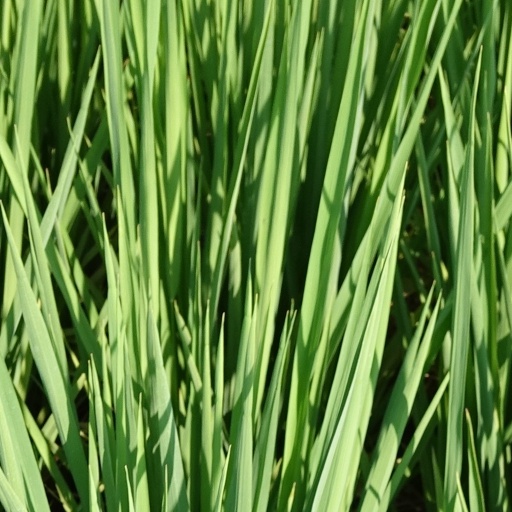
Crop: rice